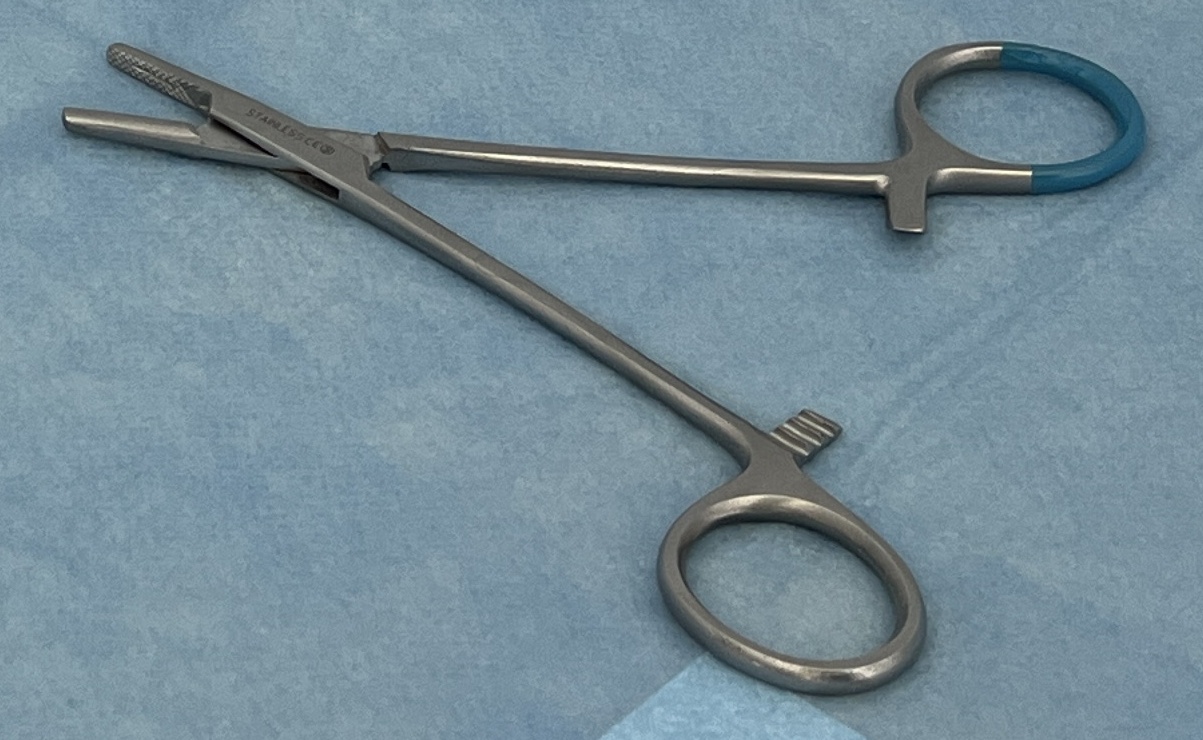
Hinged instrument state: open